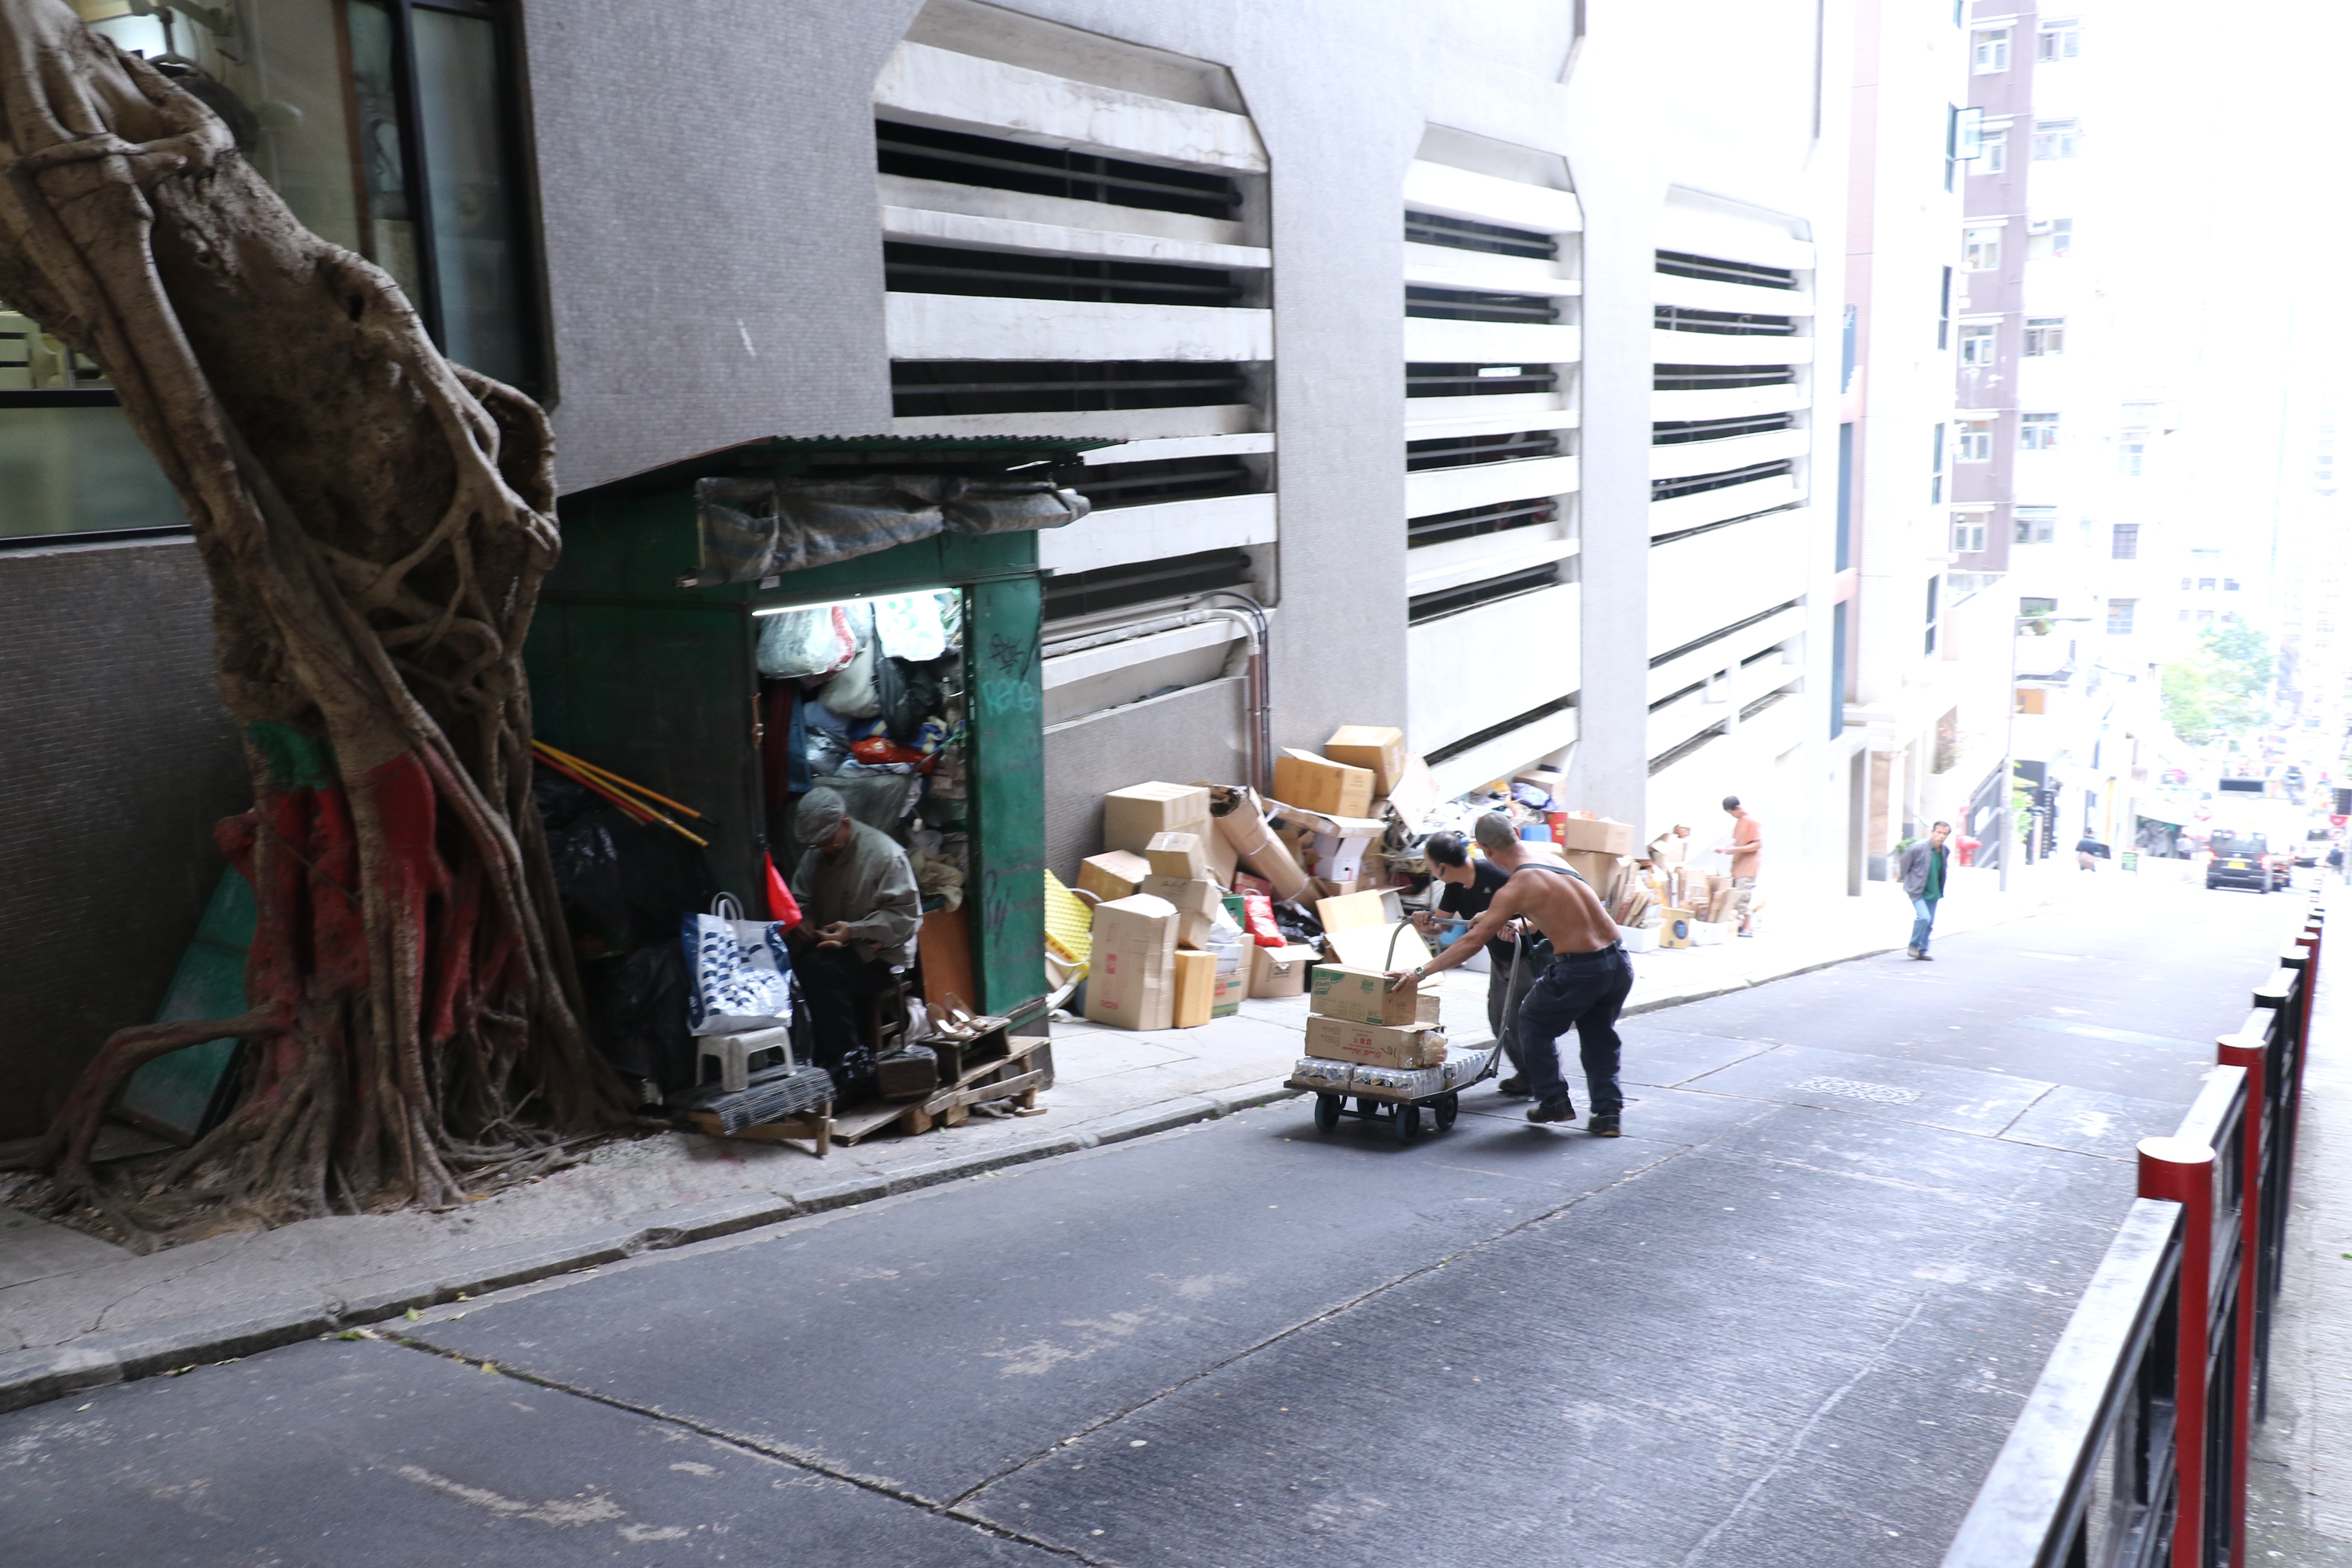
pedestrian, road, street, transport, vehicle, public transport, infrastructure